Lettsom raid

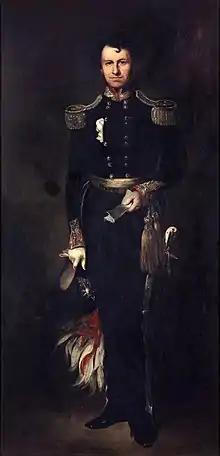
Charles La Trobe

By late 1839, as the European population increased, the Superintendent of the Port Phillip District, Charles La Trobe, directed that Aboriginal people were to be moved from Melbourne signalling their presence would no longer be tolerated.